Cycling in Halifax, Nova Scotia

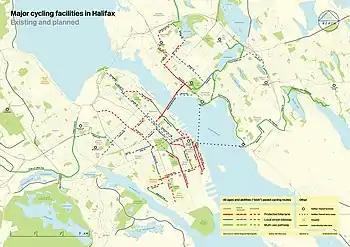
Cycling network map

Cycling infrastructure in the Canadian city of Halifax, Nova Scotia includes most regular streets and roads, bike lanes, protected cycle tracks, local street bikeways, and multi-use pathways.